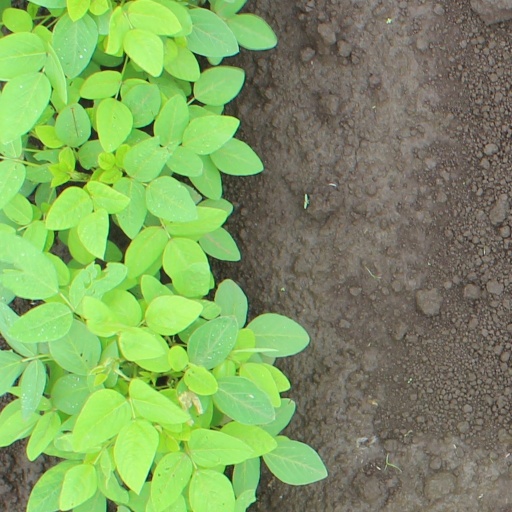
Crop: soybean